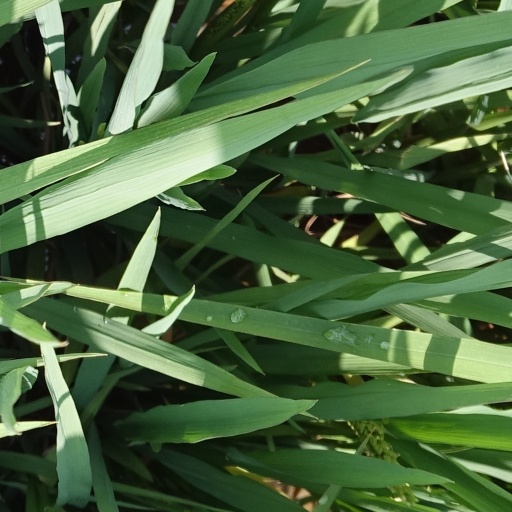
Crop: rice